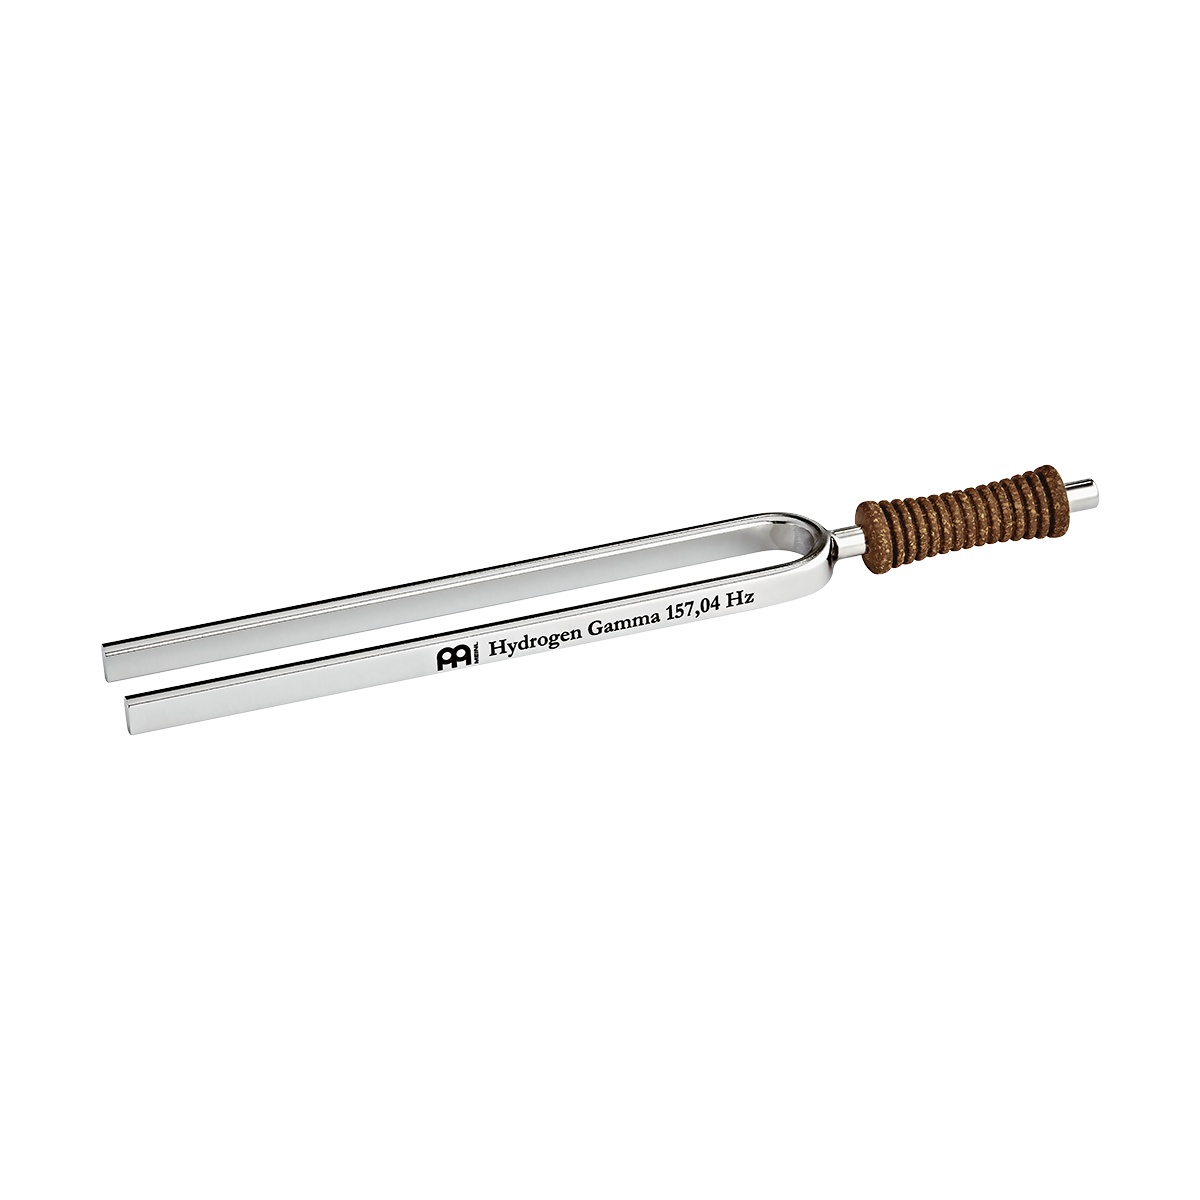
Stimmgabel - Hydrogen Gamma 157,04 Hz - D3#
Die MEINL Sonic Energy Planetary Tuned Stimmgabeln werden in Deutschland nach der Berechnung von Hans Cousto (Die Kosmische Oktave) hergestellt. Wasserstoff-Gamma: Die Oktavierung der Frequenzen der Wasserstoffspektrallinien führt zu erstaunlichen Werten, die fast genau mit den Frequenzen von Uranus und Pluto übereinstimmen; kein Wunder, wenn man weiss, dass Wasserstoff das am häufigsten vorkommende Element im Universum ist. Besonderheiten der Stimmgabel - Hydrogen Gamma 157,04 Hz / D3# Handgefertigtes Meisterstück Made in Germany Hochwertiger Edelstahl Ergonomisch geformter Korkgriff Graviertes Logo und Stimminfo
Brand: Lieferzeit: 1 - 2 Tage
Category: Arts & Entertainment > Hobbies & Creative Arts > Musical Instruments > Percussion > Hand Percussion > Vibraslaps